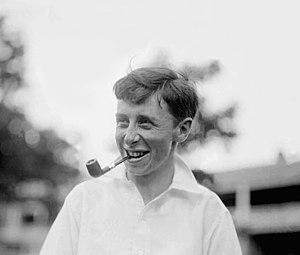
Kenneth Edwards est un golfeur américain. En 1904, il remporta une médaille d'or en golf aux Jeux olympiques de 1904, dans la catégorie par équipe.